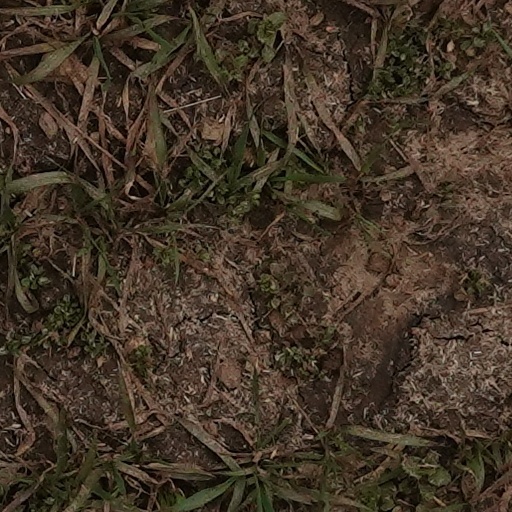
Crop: wheat